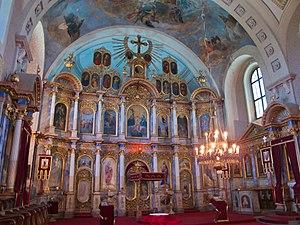
L'église Saint-Michel-et-Saint-Gabriel de Novo Miloševo est une église orthodoxe serbe située à Novo Miloševo-Dragutinovo, dans la province autonome de Voïvodine, dans la municipalité de Novi Bečej et dans le district du Banat central en Serbie. Elle est inscrite sur la liste des monuments culturels de grande importance de la République de Serbie.
Cet article recense les monuments culturels du district du Banat central en Serbie, dans la province autonome de Voïvodine.
Les monuments culturels protégés constituent une catégorie de monuments de Serbie inscrits sur une liste de monuments bénéficiant de la protection de l'État. Il s'agit d'une troisième catégorie de monuments protégés classés, par leur importance, après les monuments culturels d'importance exceptionnelle et les monuments culturels de grande importance.